Vicente Danao

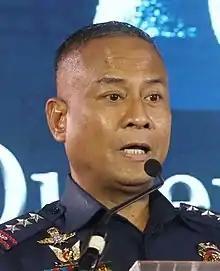
Danao in May 2022

Vicente "Vic" Dupa Danao Jr. (born August 10, 1967) is a retired Filipino law enforcement officer and former Commander of Area Police Command-Western Mindanao. Danao has been with the Philippine National Police for over 29 years and has served as Officer-in-Charge of the Philippine National Police from May to August 2022, Deputy Chief for Operations, Chief of the National Capital Region Police Office from 2020 until 2022, deputy director for operations of the Criminal Investigation and Detection Group, as task force commander under the Inter-Agency Committee on Anti-Illegal Drugs, and as chief of police in two cities and two regions. His longest term as police chief was between October 2013 and June 2016 in Davao City.